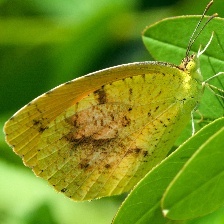
Species: SLEEPY ORANGE
Butterfly family (ImageNet category): sulphur_butterfly